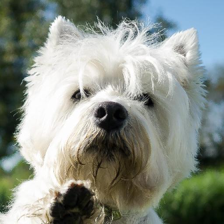
Label: animals